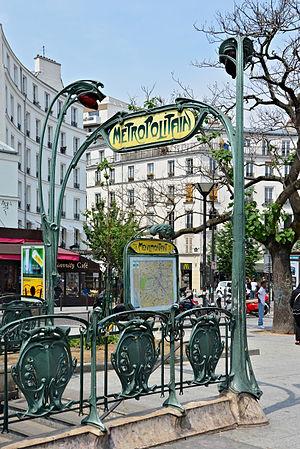
Entrée du métro Ménilmontant, vue partielle de l'édicule Guimard, Paris, 20e, France
Ménilmontant est une station de la ligne 2 du métro de Paris, située à la limite des 11ᵉ et 20ᵉ arrondissements de Paris.